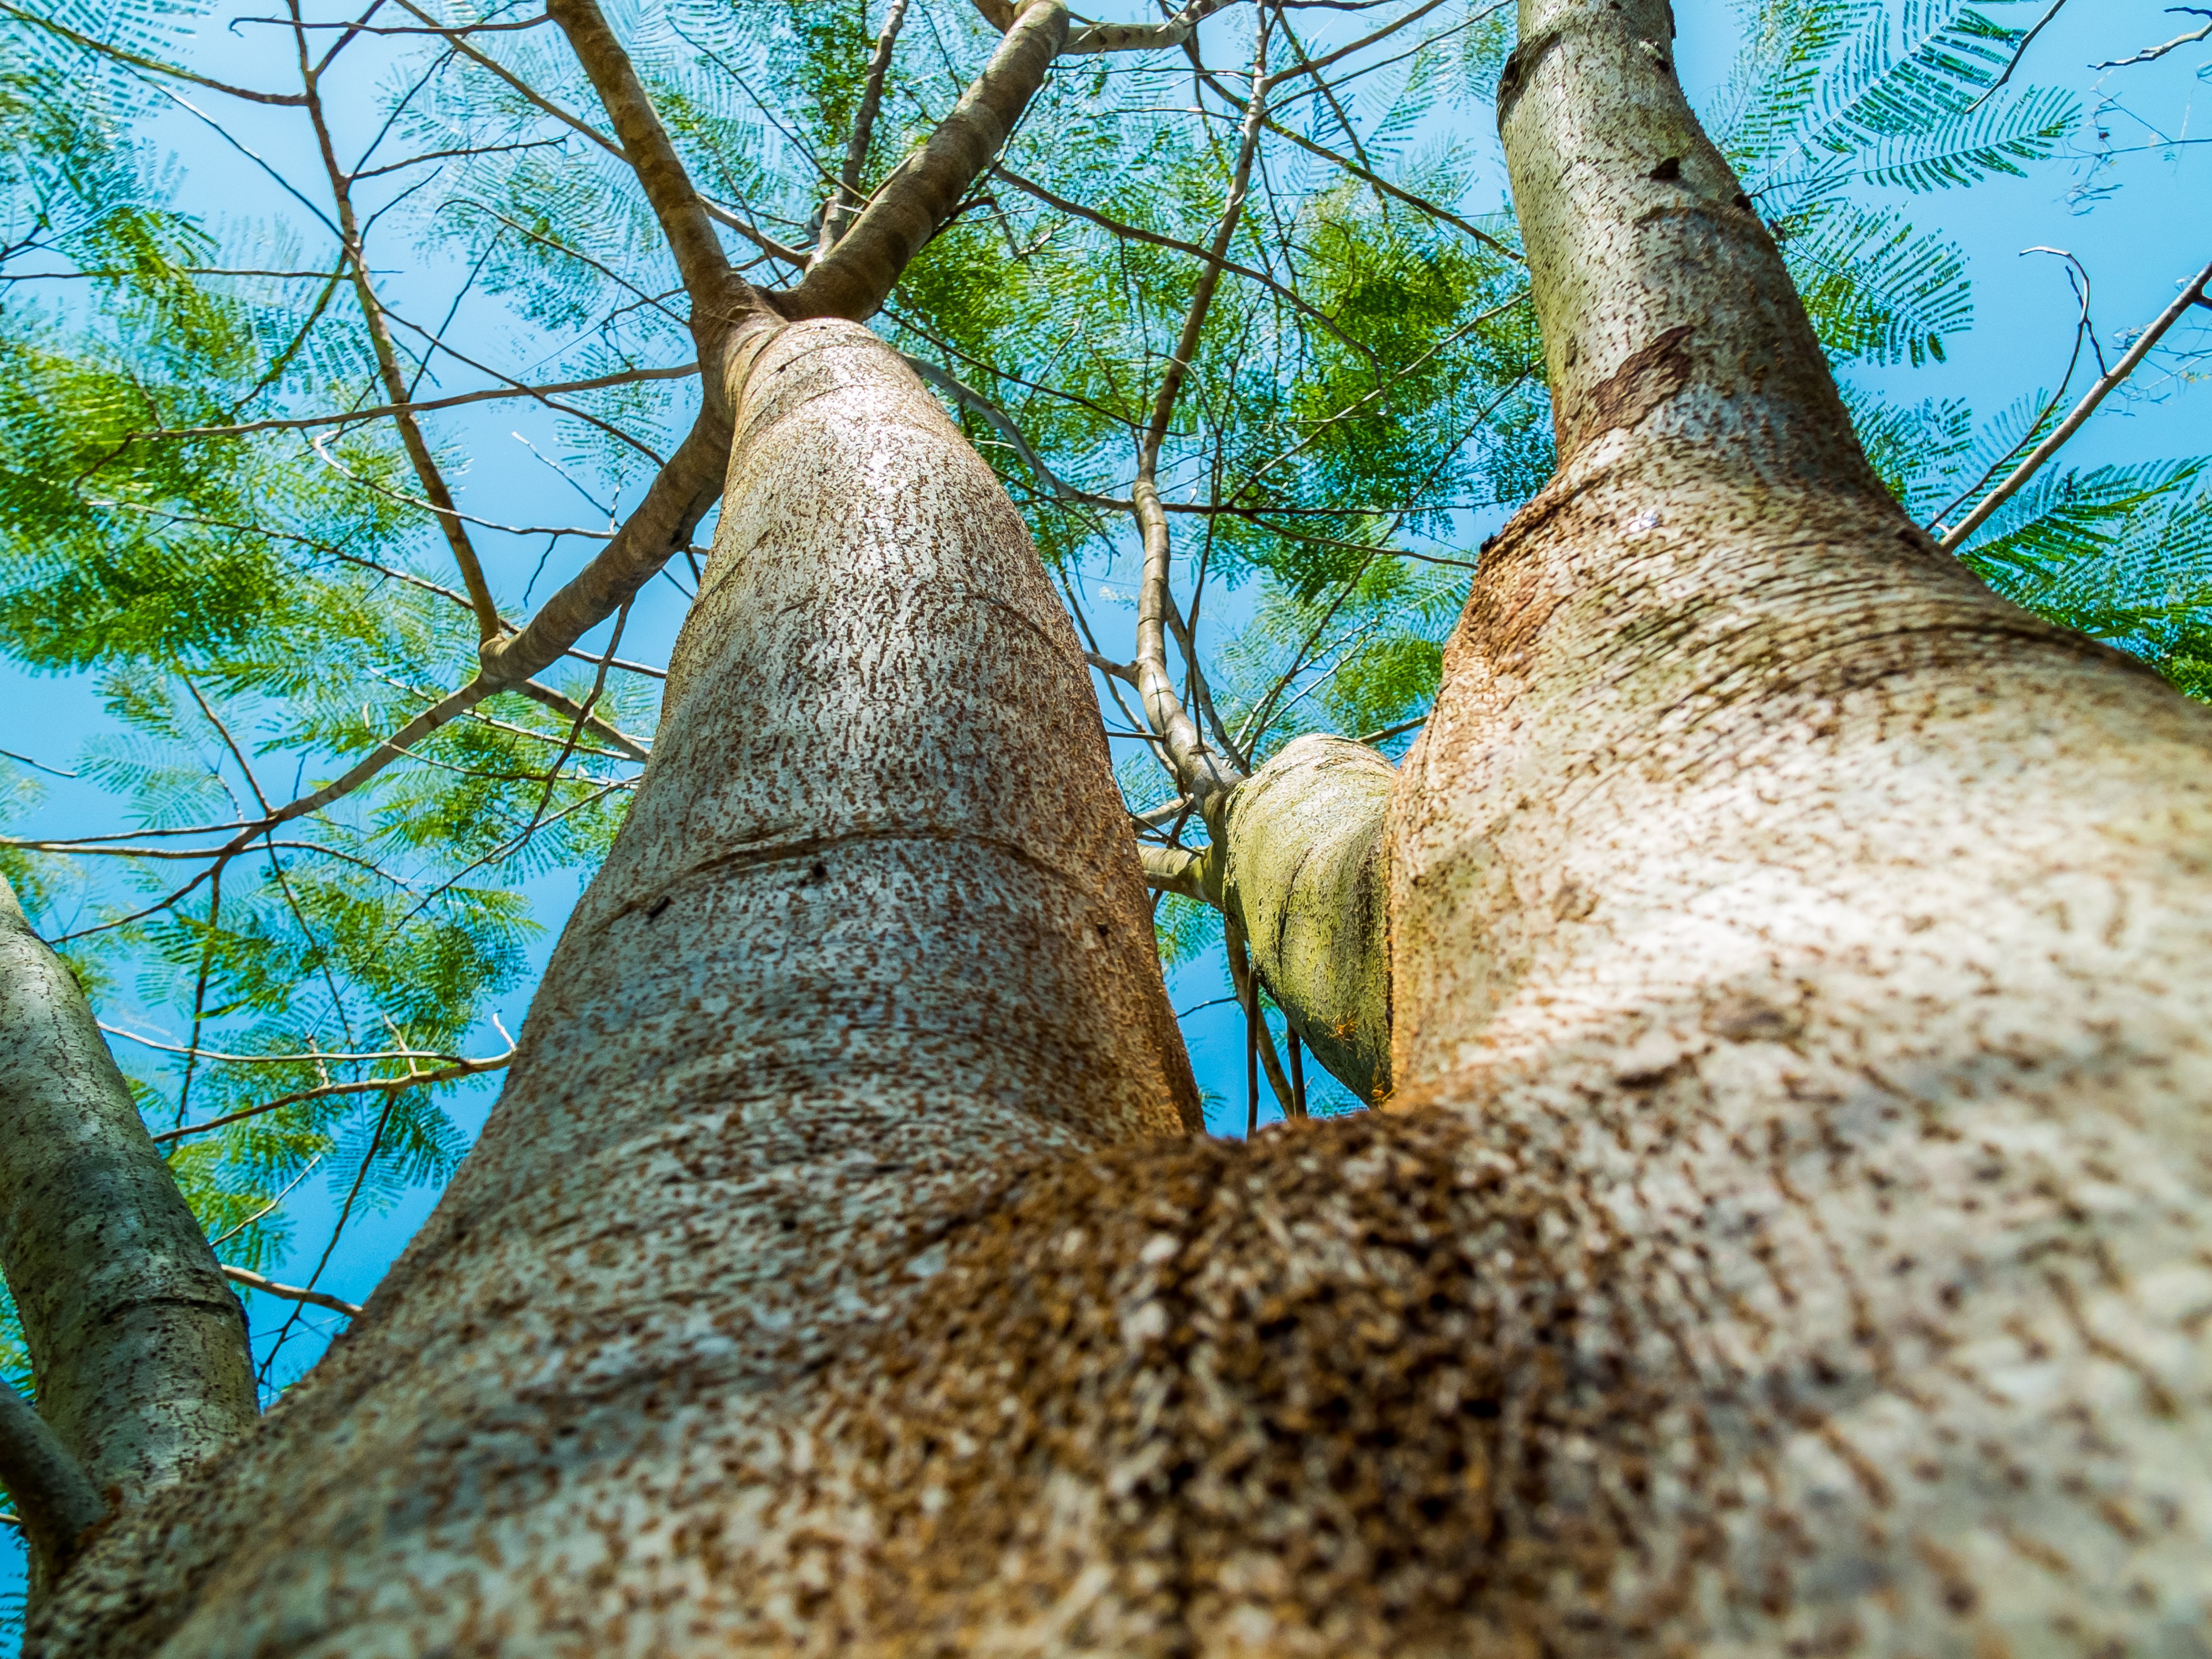
tree, nature, forest, branch, plant, leaf, trunk, bark, wildlife, autumn, tree trunk, leaves, deciduous, woodland, ecosystem, low angle shot, flowering plant, natural environment, woody plant, land plant